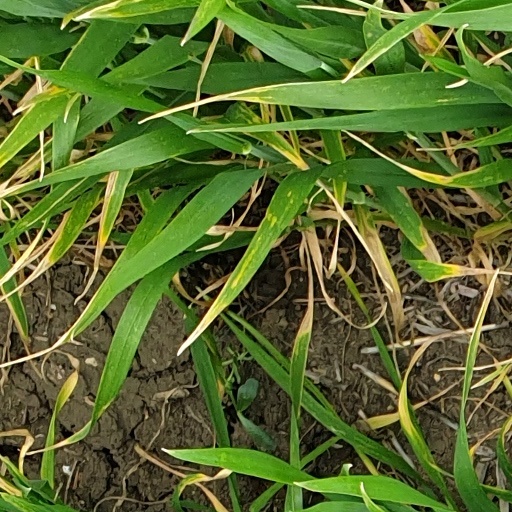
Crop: wheat